Nine-segment display

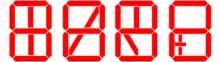
More variations

A nine-segment display is a type of display based on nine segments that can be turned on or off according to the graphic pattern to be produced. It is an extension of the more common seven-segment display, having an additional two diagonal or vertical segments (one between the top and the middle, and the other between the bottom and the horizontal segments). It provides an efficient method of displaying alphanumeric characters.